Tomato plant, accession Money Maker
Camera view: tilt-top (135 deg); turntable rotation: 120 degrees
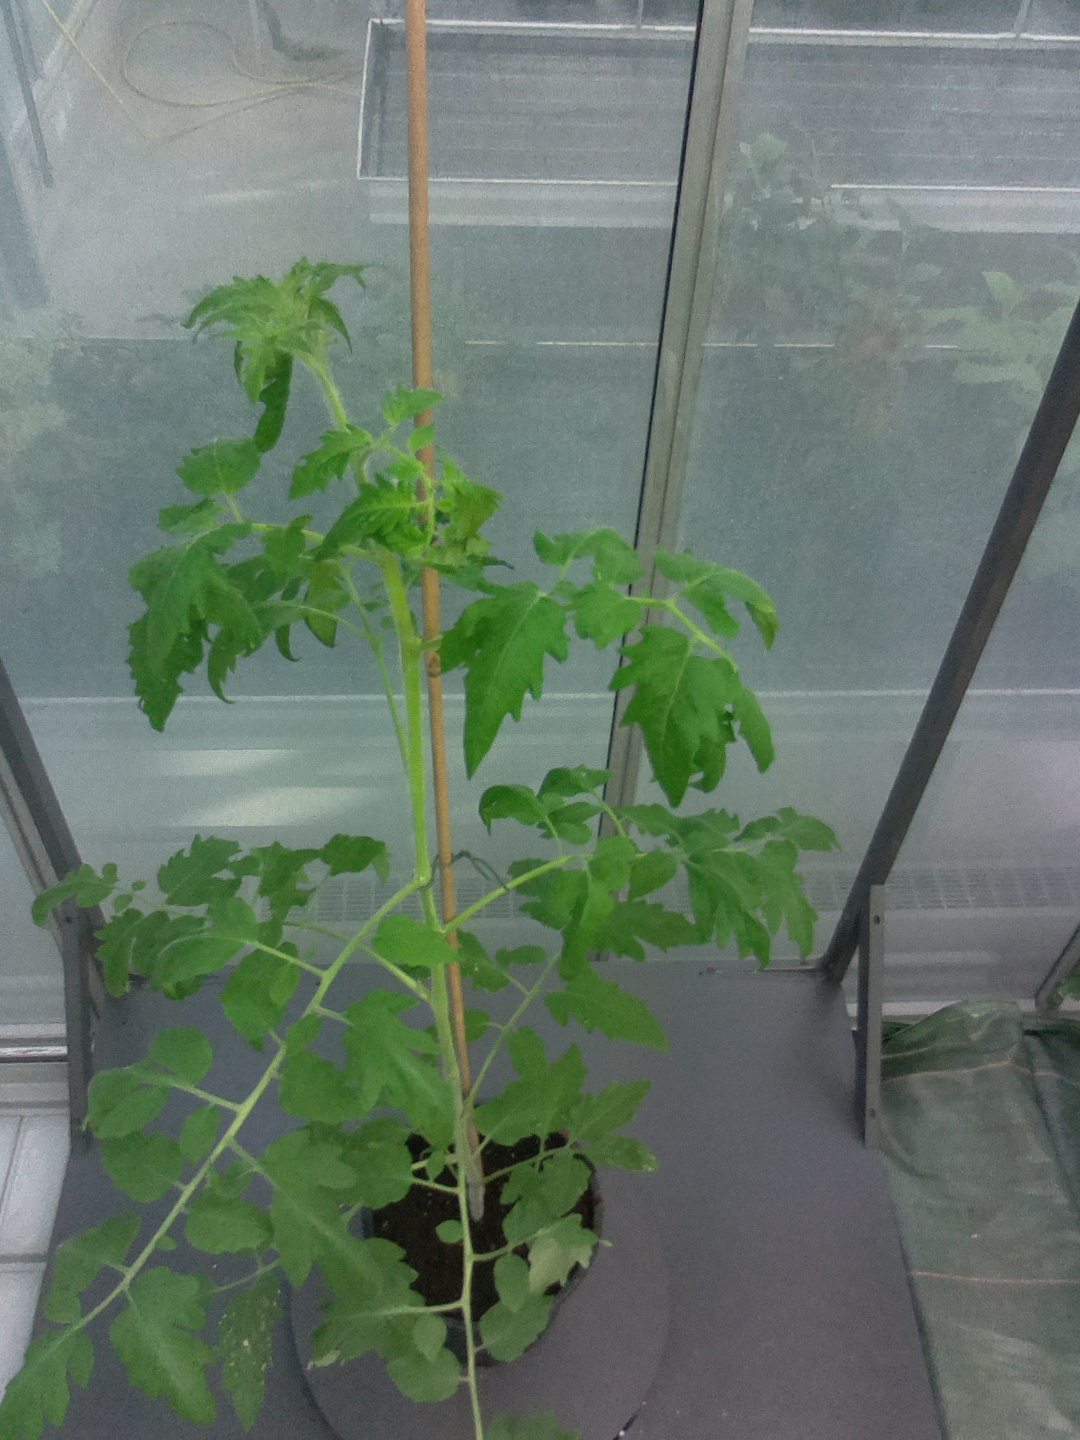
BBCH growth stage 54: 4 inflorescences visible